Federico Crescenti

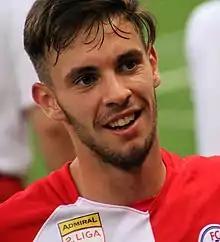
Crescenti with FC Liefering in 2021

Federico Leandro Crescenti (born 13 July 2004) is a professional footballer who plays as a forward for Austrian Bundesliga club Red Bull Salzburg. Born in Austria, he represents Switzerland internationally.